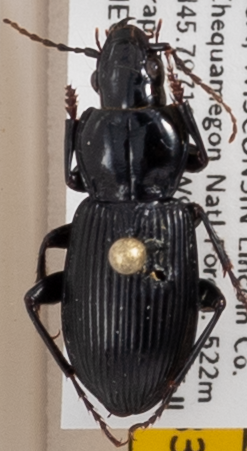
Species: Pterostichus novus
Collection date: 2018-07-24 04:00:00
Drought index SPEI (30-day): -0.71
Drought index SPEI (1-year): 0.17
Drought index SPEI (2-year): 2.09